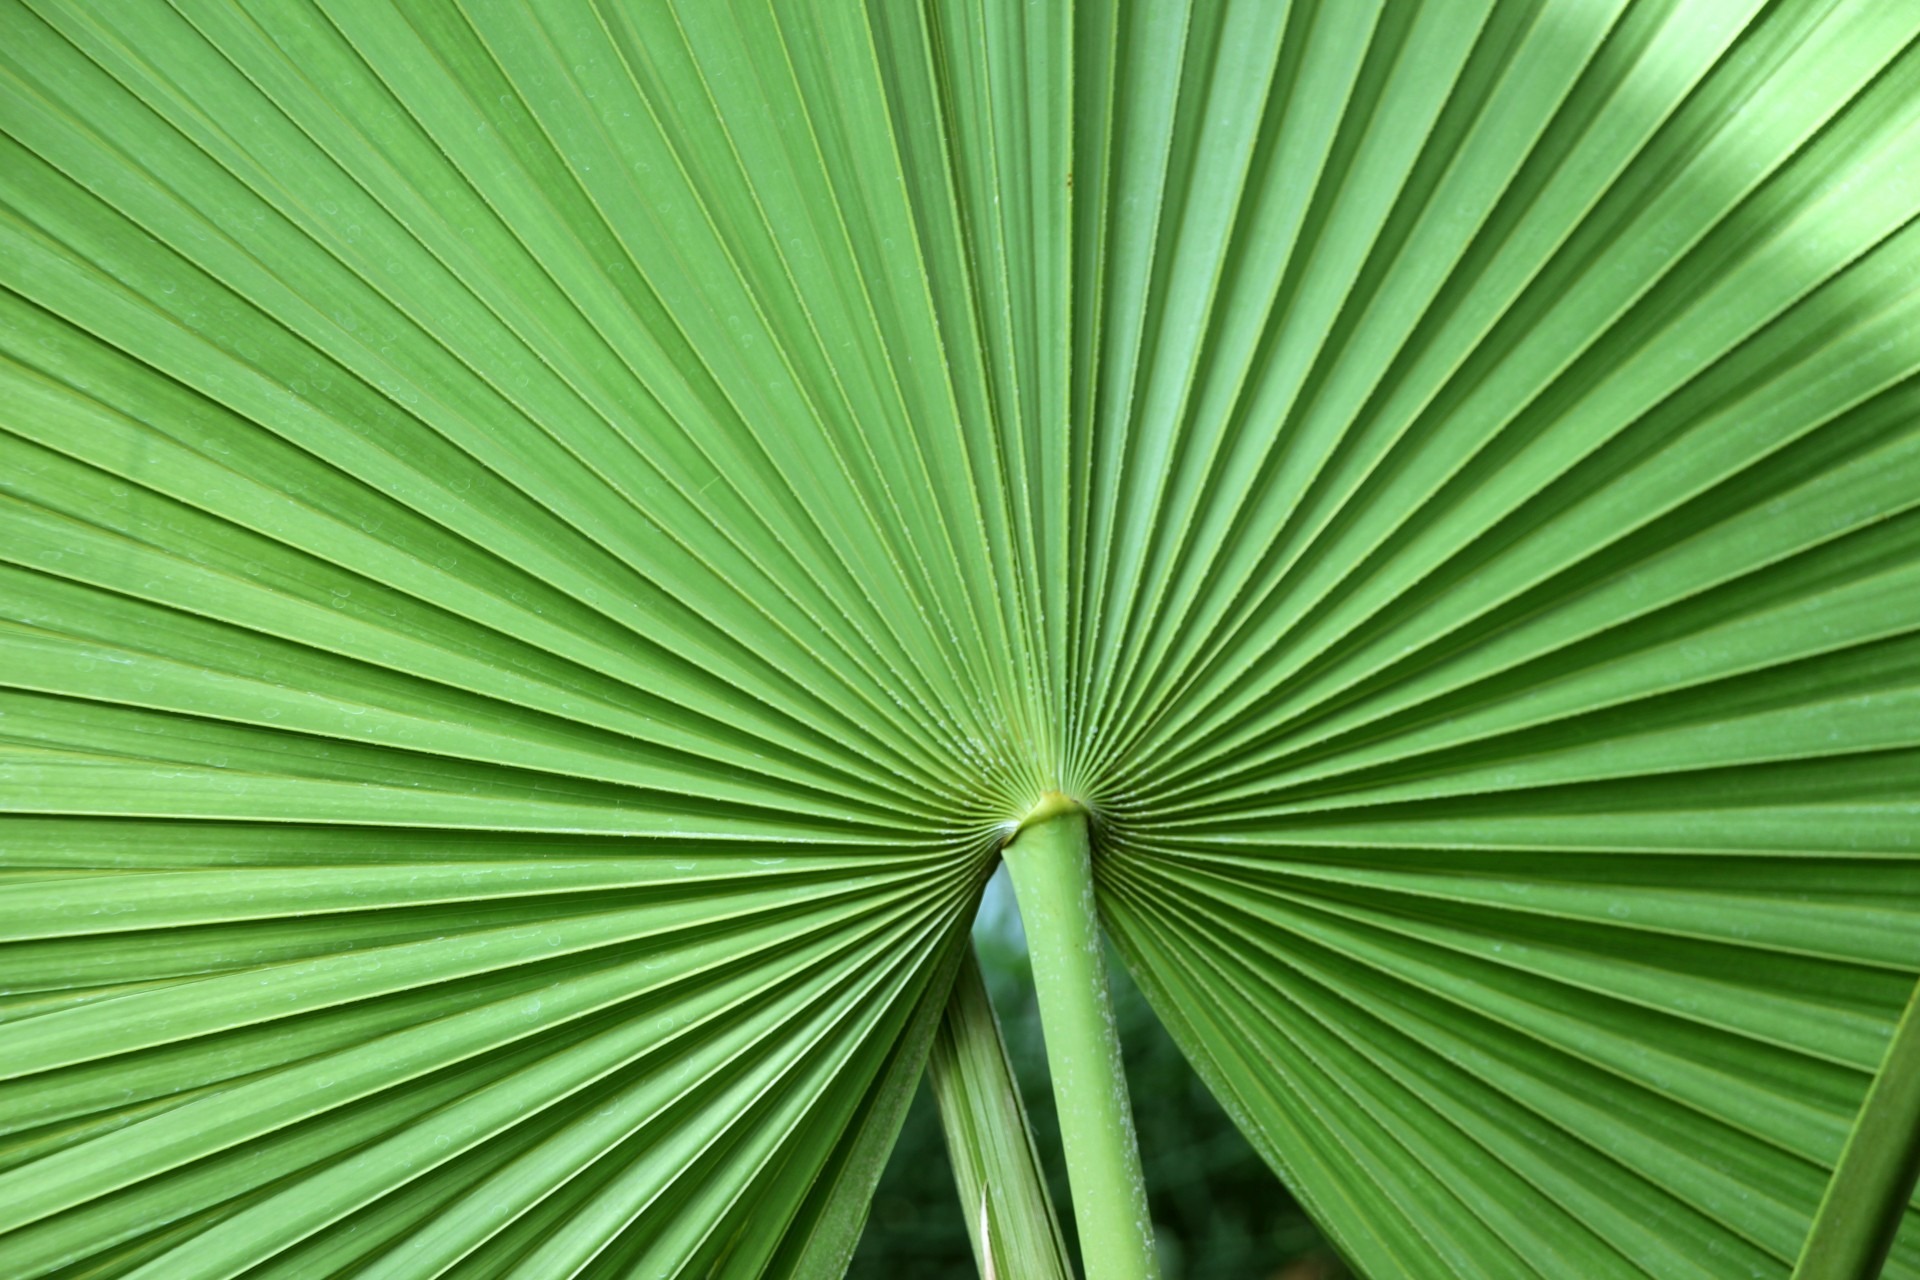
tree, grass, wing, plant, sunlight, leaf, flower, line, green, palm, botany, corrugated, flora, fan, tropical plant, frond, cool, macro photography, flowering plant, palm leaf, plant stem, woody plant, land plant, arecales, palm family, saw palmetto, tropical leaf, leaf fan